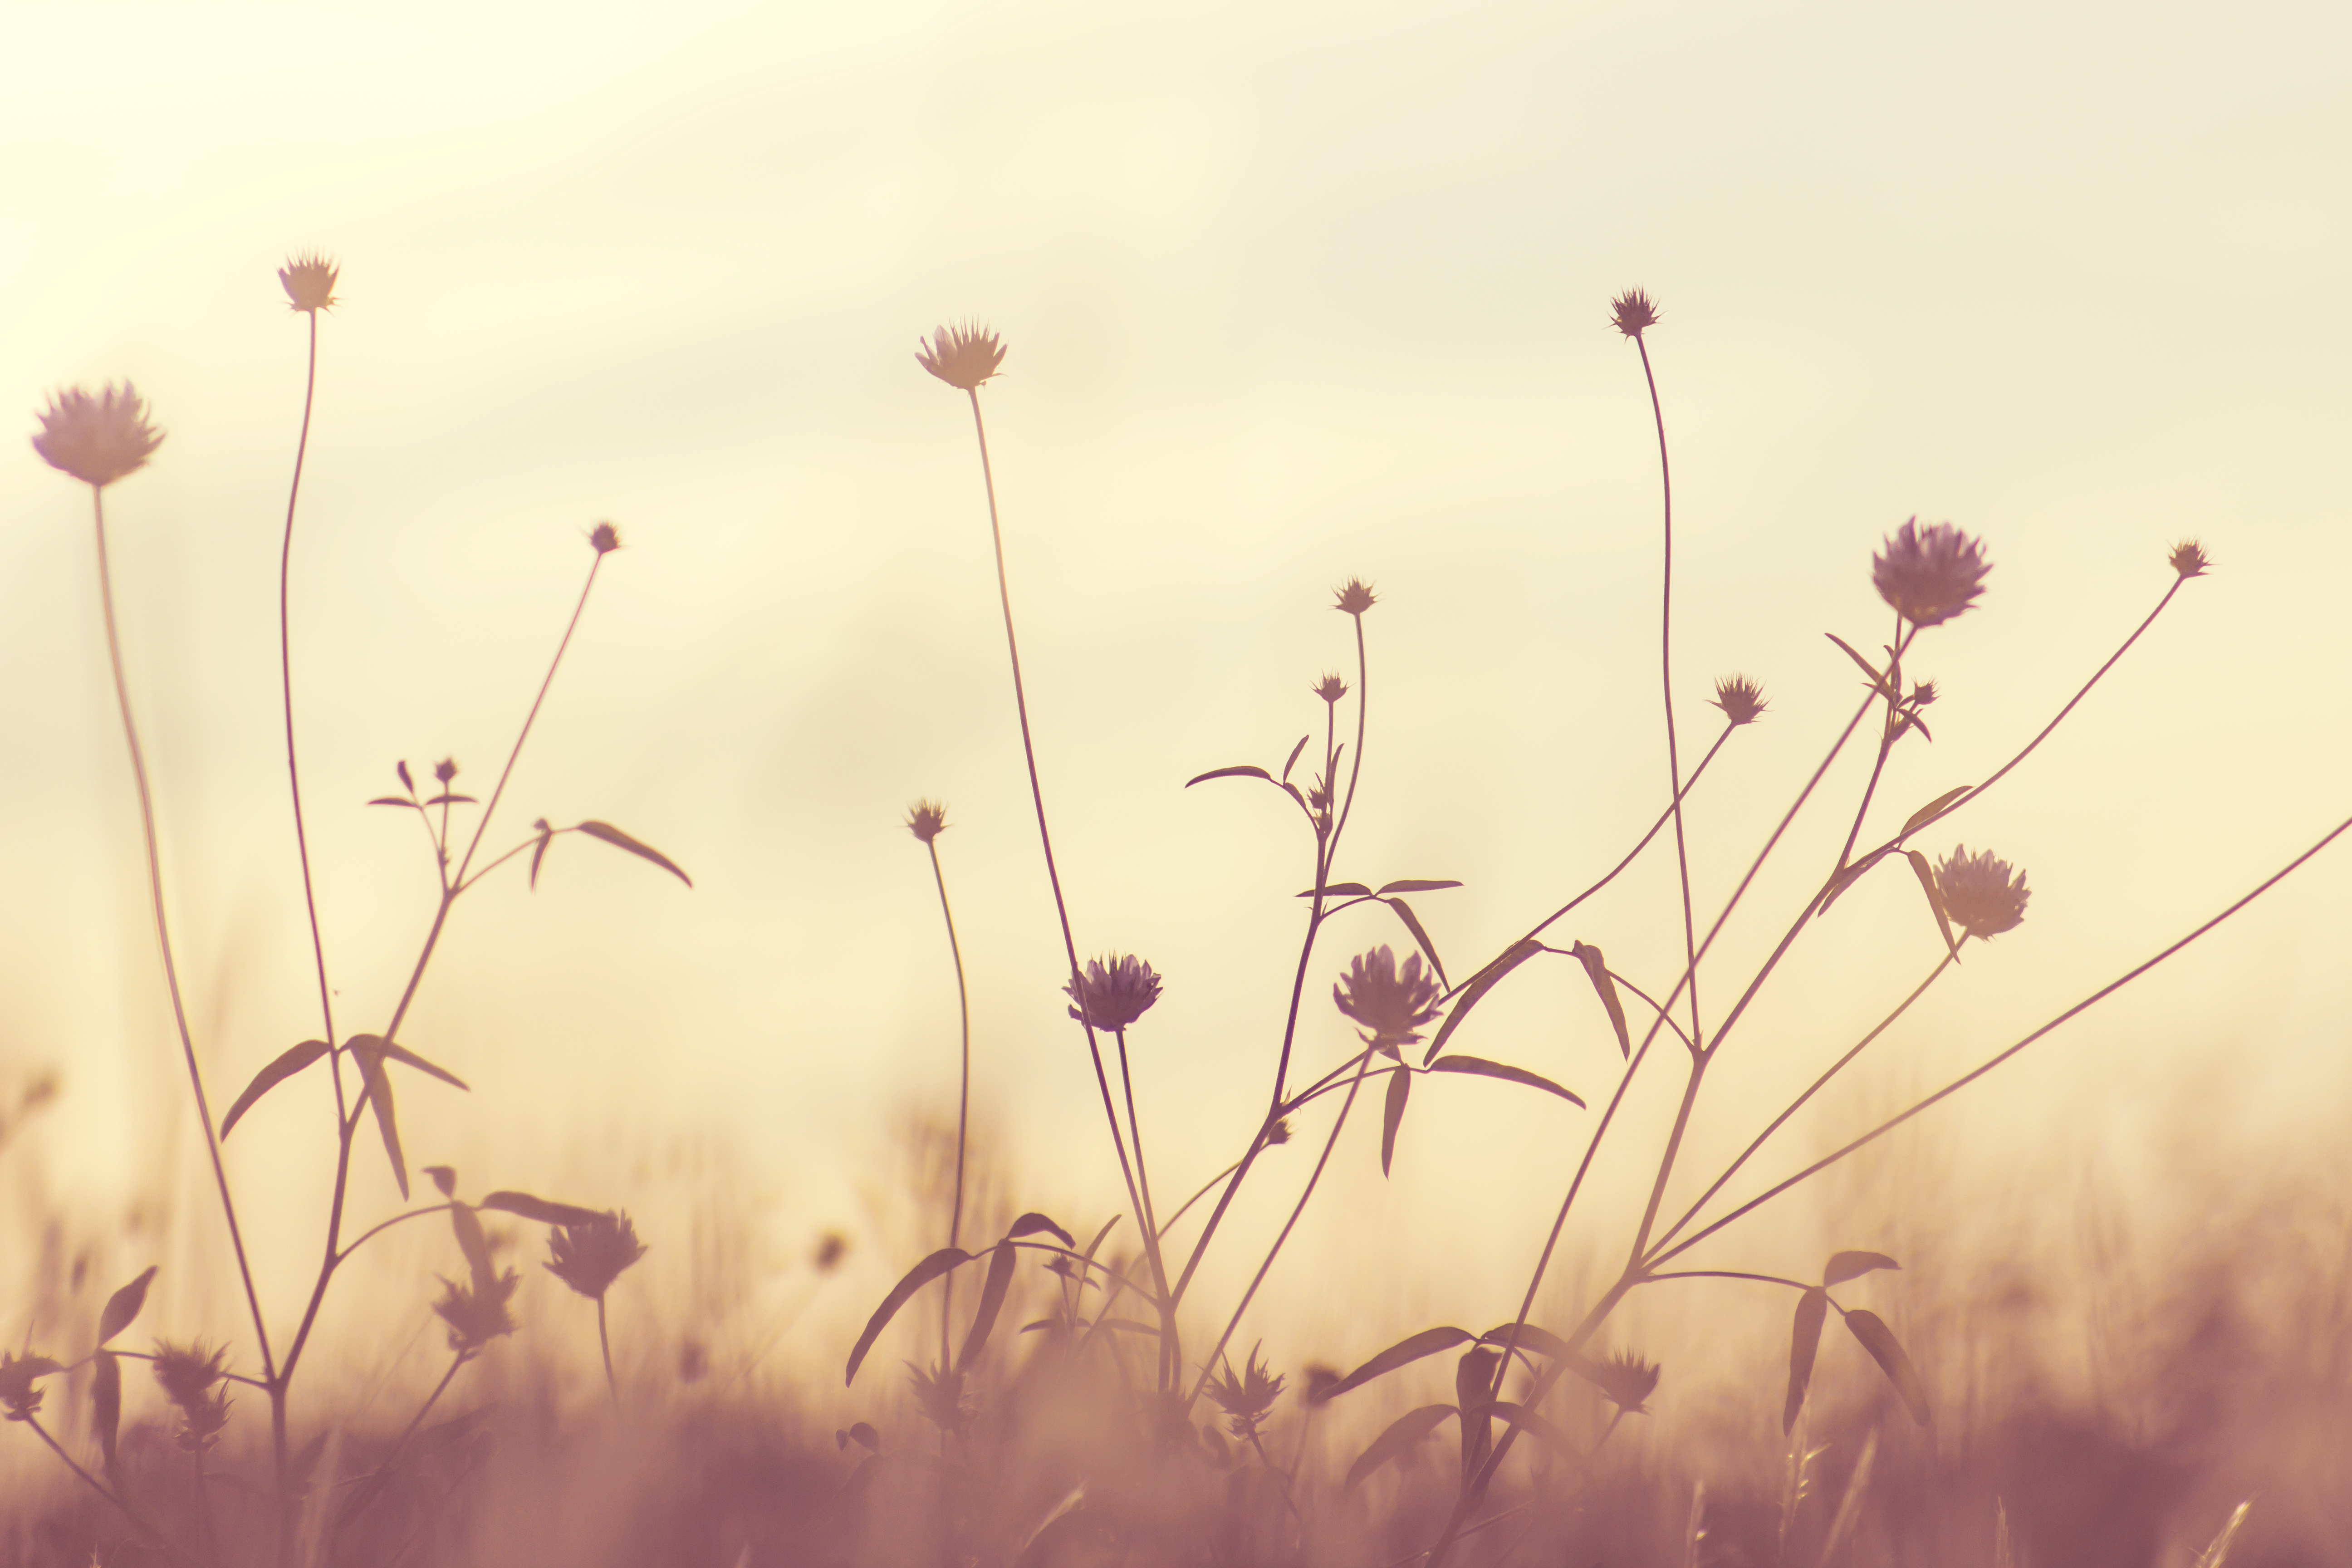
nature, grass, branch, blossom, plant, sunset, field, photography, meadow, prairie, sunlight, morning, leaf, flower, petal, bloom, flora, plants, wildflower, flowers, close up, grassland, macro photography, flowering plant, atmospheric phenomenon, grass family, plant stem, public domain images